Robert Wolke

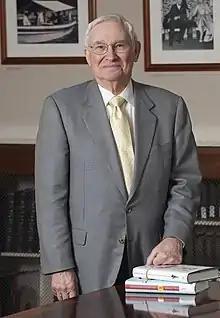
Wolke in 2006

Robert L. Wolke (April 2, 1928 – August 29, 2021) was an American chemist and professor emeritus of chemistry at the University of Pittsburgh. He was a food columnist for "The Washington Post" and wrote multiple books to explain everyday phenomena in non-technical terms: